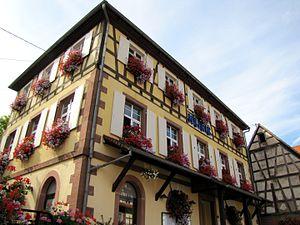
Langensoultzbach est une commune française située dans le département du Bas-Rhin, en région Grand Est.